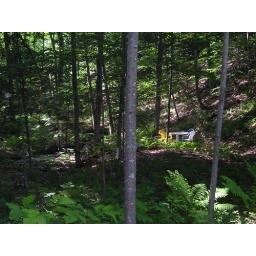
An outdoor table and chairs by the creek. Hard to see, but the creek is in the left side of the pic.